Powered air-purifying respirator

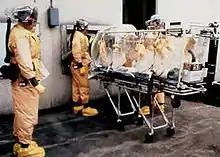

In healthcare, a product known as the Racal suit can be used, consisting of a plastic suit and a PAPR fitted with HEPA filters. They were used by the U.S. Army Aeromedical Isolation Team to perform medical evacuations of patients with highly infectious diseases.